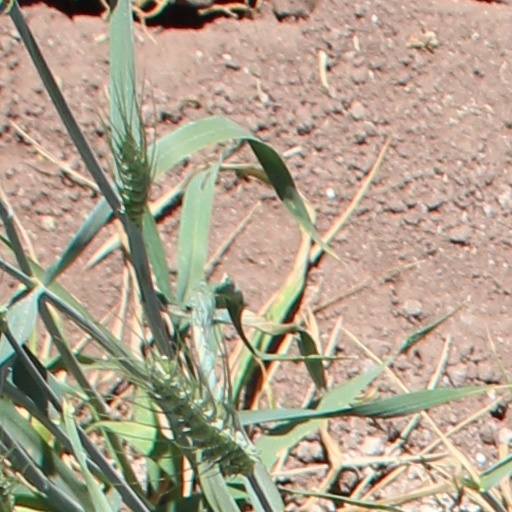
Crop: wheat